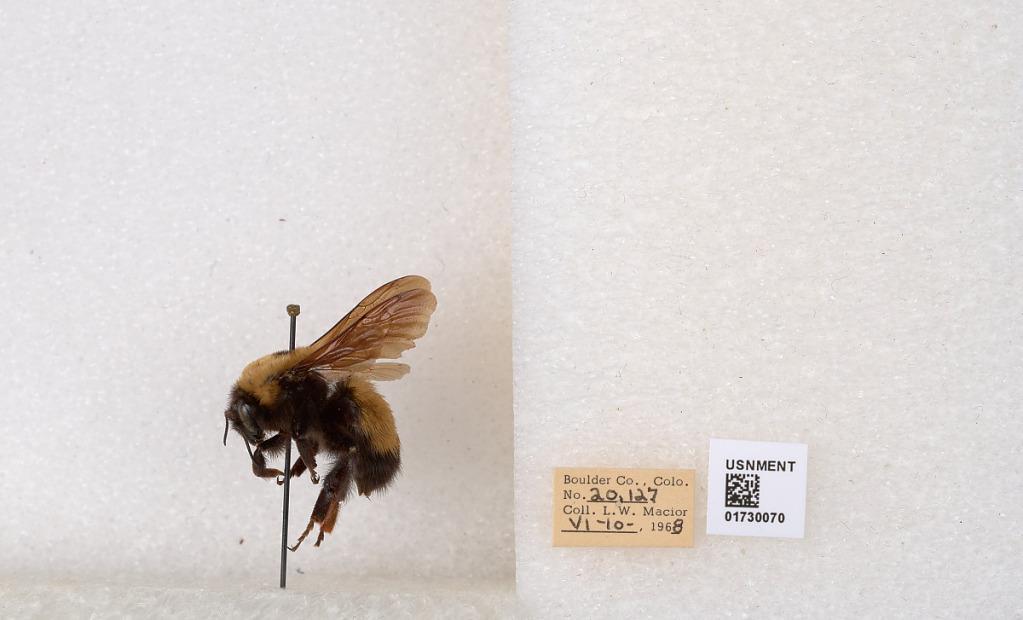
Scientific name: Bombus (Bombus) nevadensis Cresson